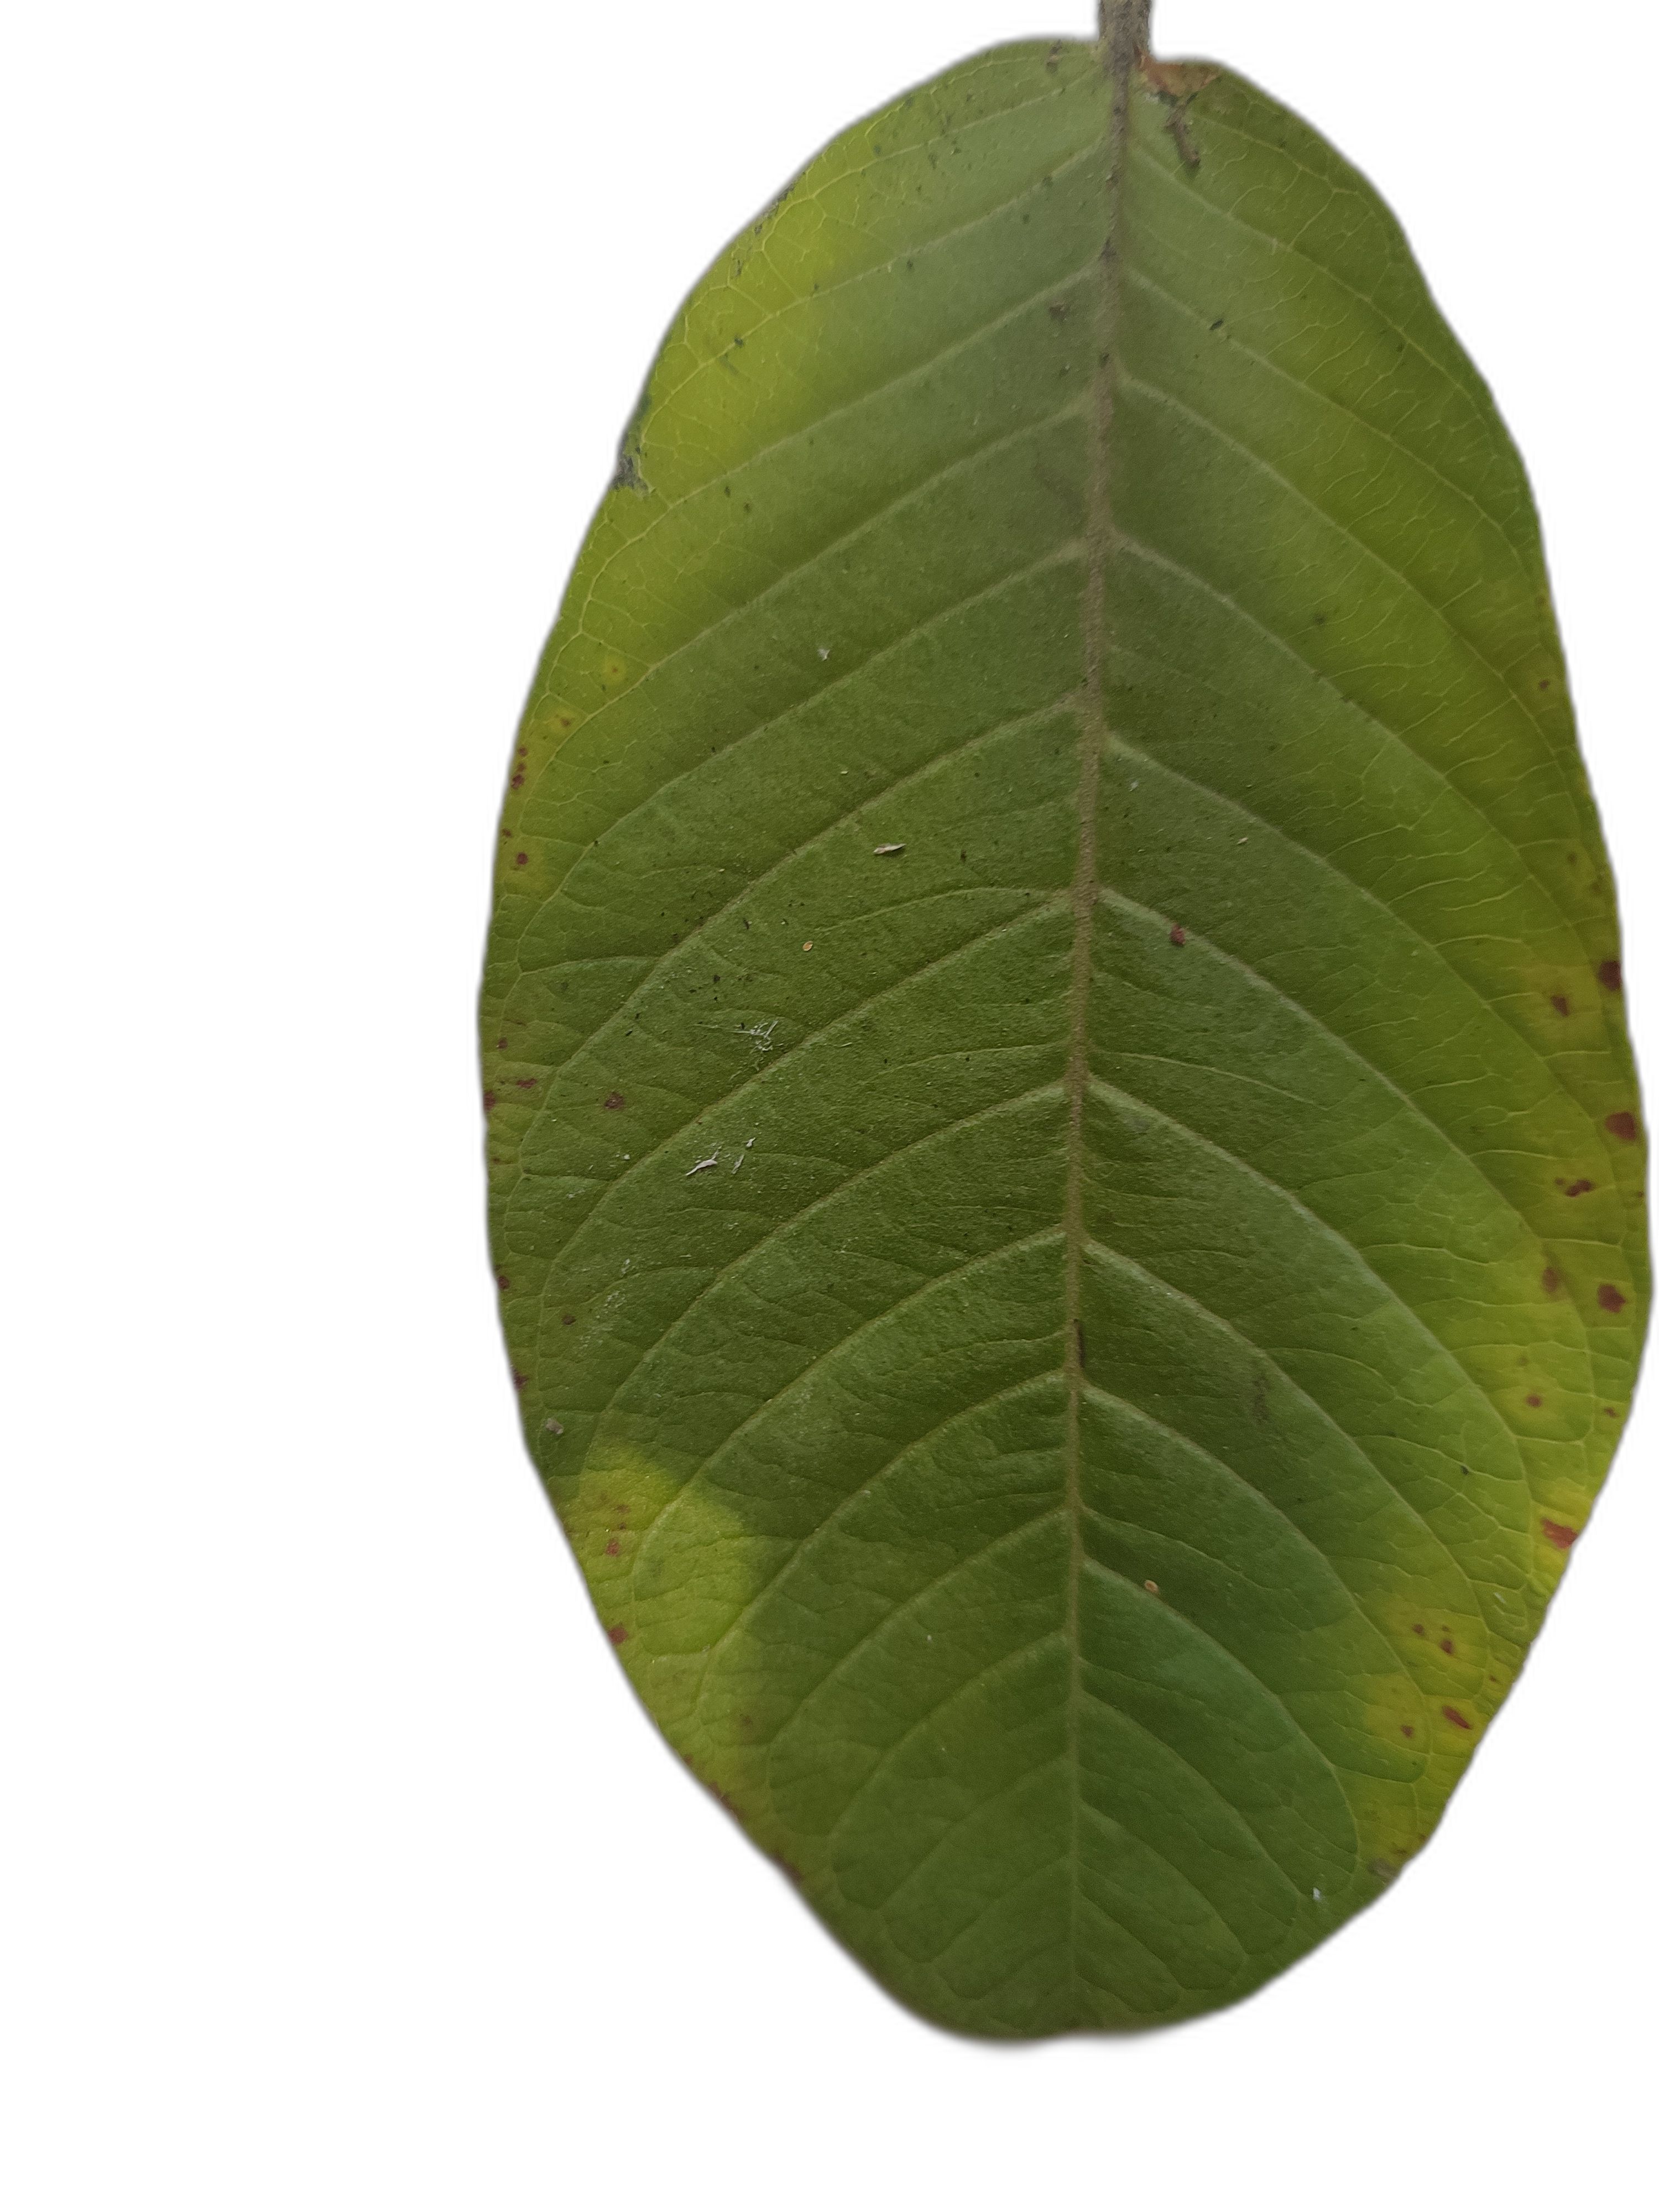
Plant part: leaf
Disease: Dot